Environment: lab
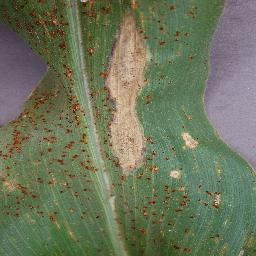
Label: northern_corn_leaf_blight